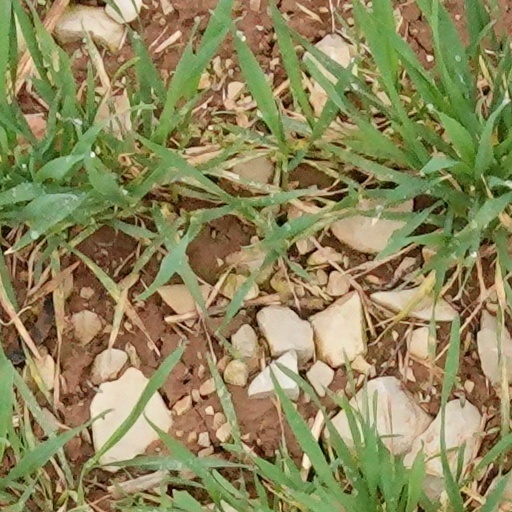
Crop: wheat